Yazidis

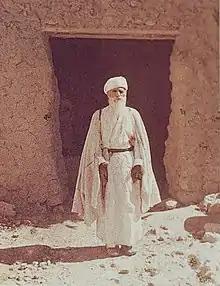
Yazidi chief in Bashiqa, Iraq - picture by Albert Kahn (1910s)

The Yazidis' own name for themselves is or, in some areas, , although the latter, strictly speaking, is a tribal name. Some western scholars derive the name from the Umayyad Caliph Yazid ibn Muawiyah (Yazid I). However, all Yazidis reject any relationship between their name and the caliph. The word "Yazidi" means 'the servant of the creator'. Although Yazidism was not named after Yazid ibn Muawiyah, the caliph was revered in Yazidism. Other scholars derive it from Old Iranian , Middle Persian , "divine being". Another derivation of the word origin relates to ('Created me'): Yazidis also refer to ('God created me') and to ('We are the Ezdayi nation').